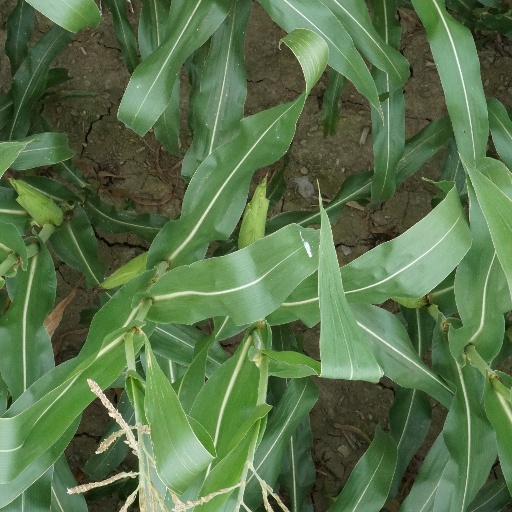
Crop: maize; corn